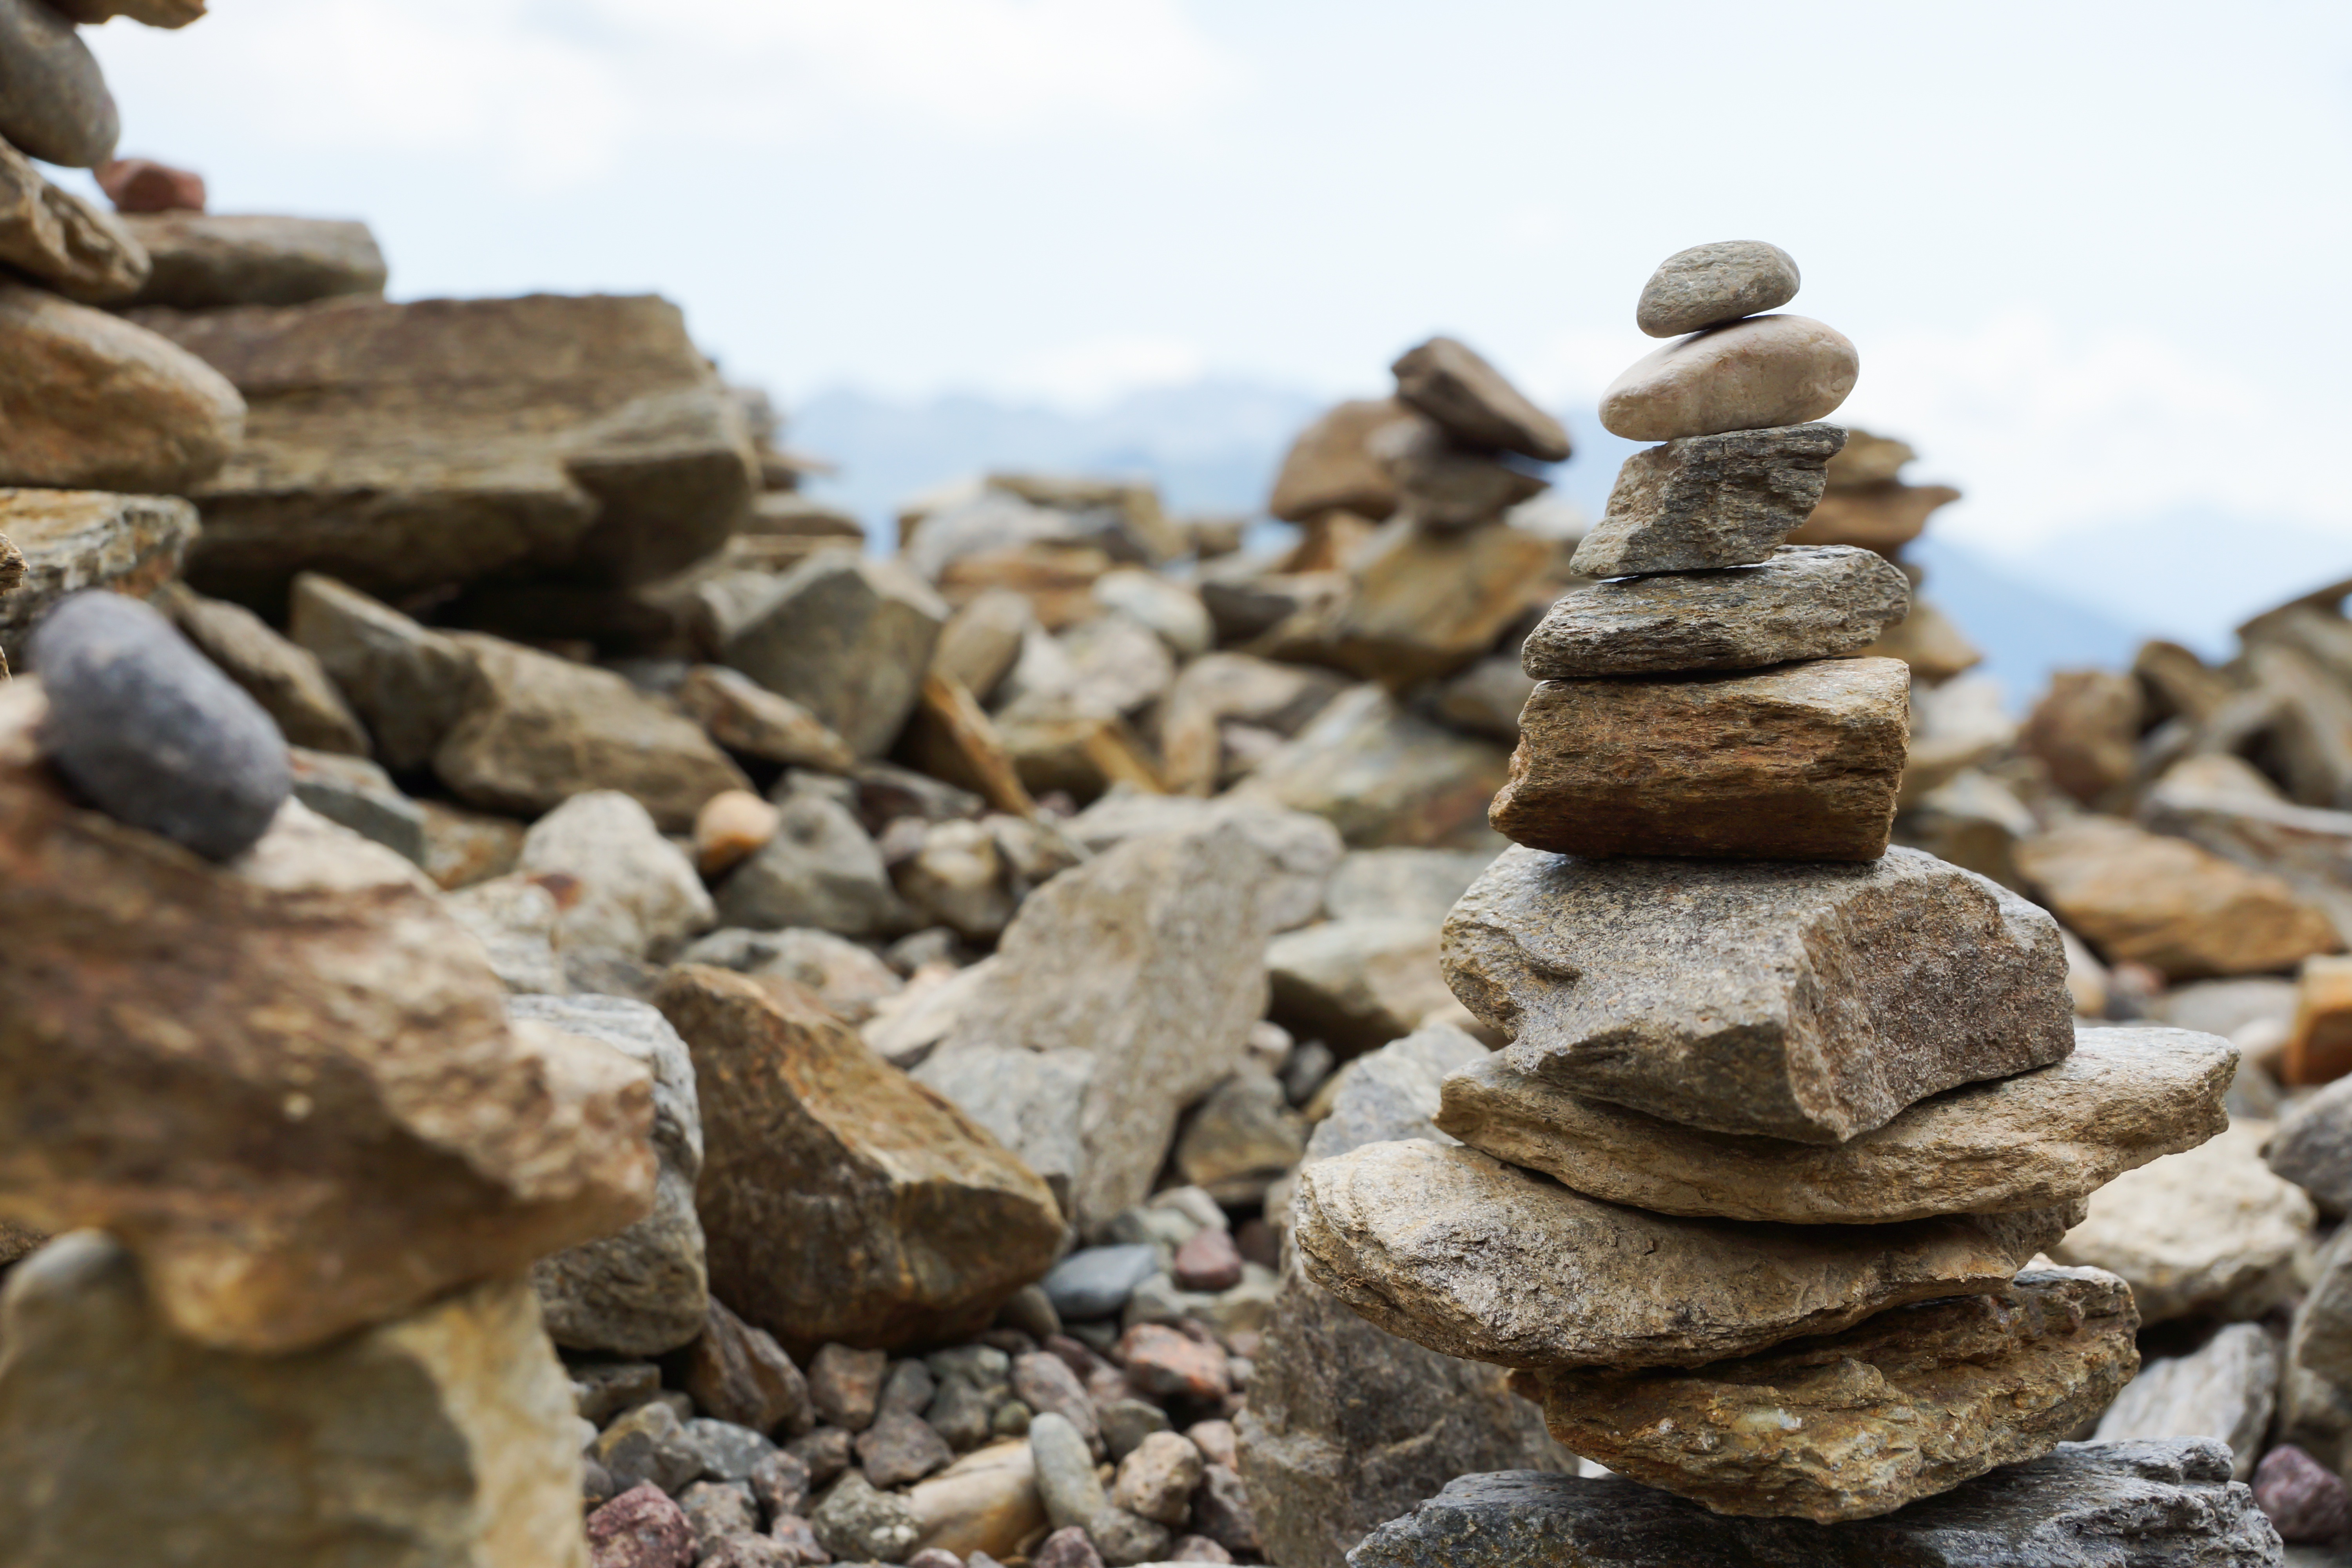
sand, rock, wood, balance, pebble, soil, rest, material, stone tower, stones, rubble, geology, meditation, boulder, cairn, mark, turret, cairns, steinmann, stone tele